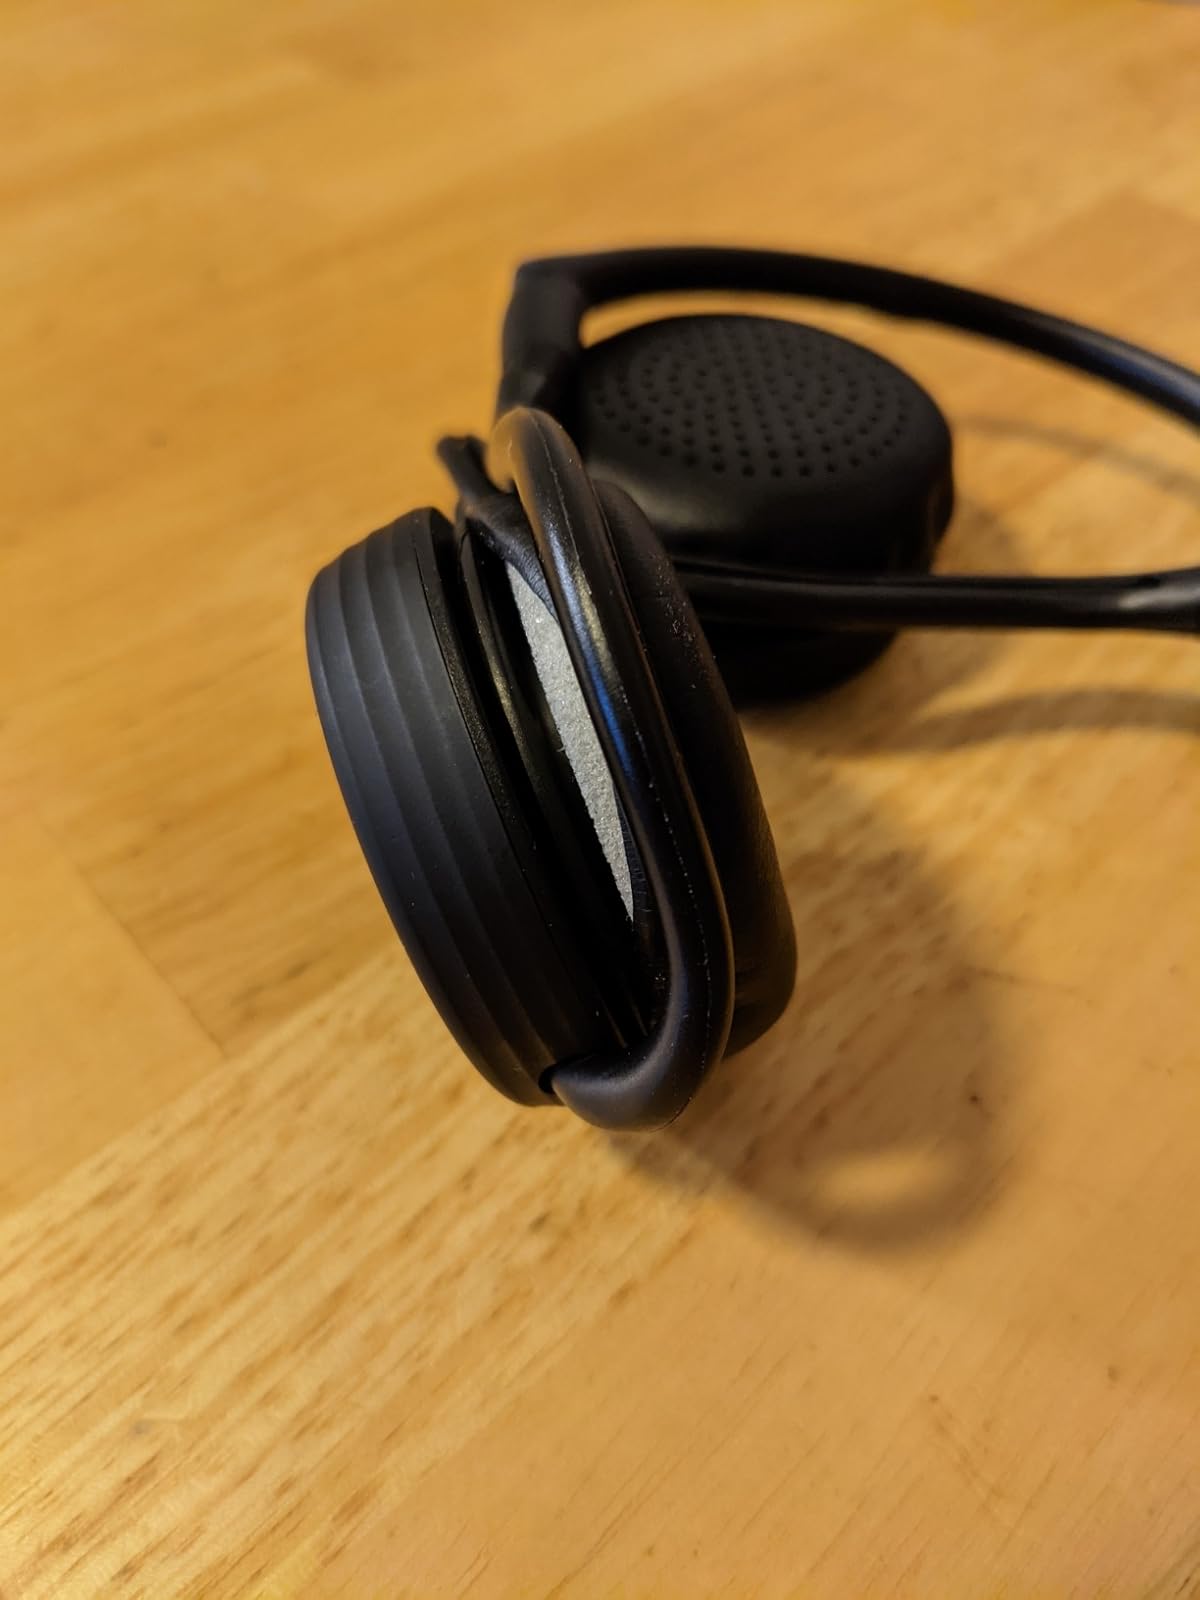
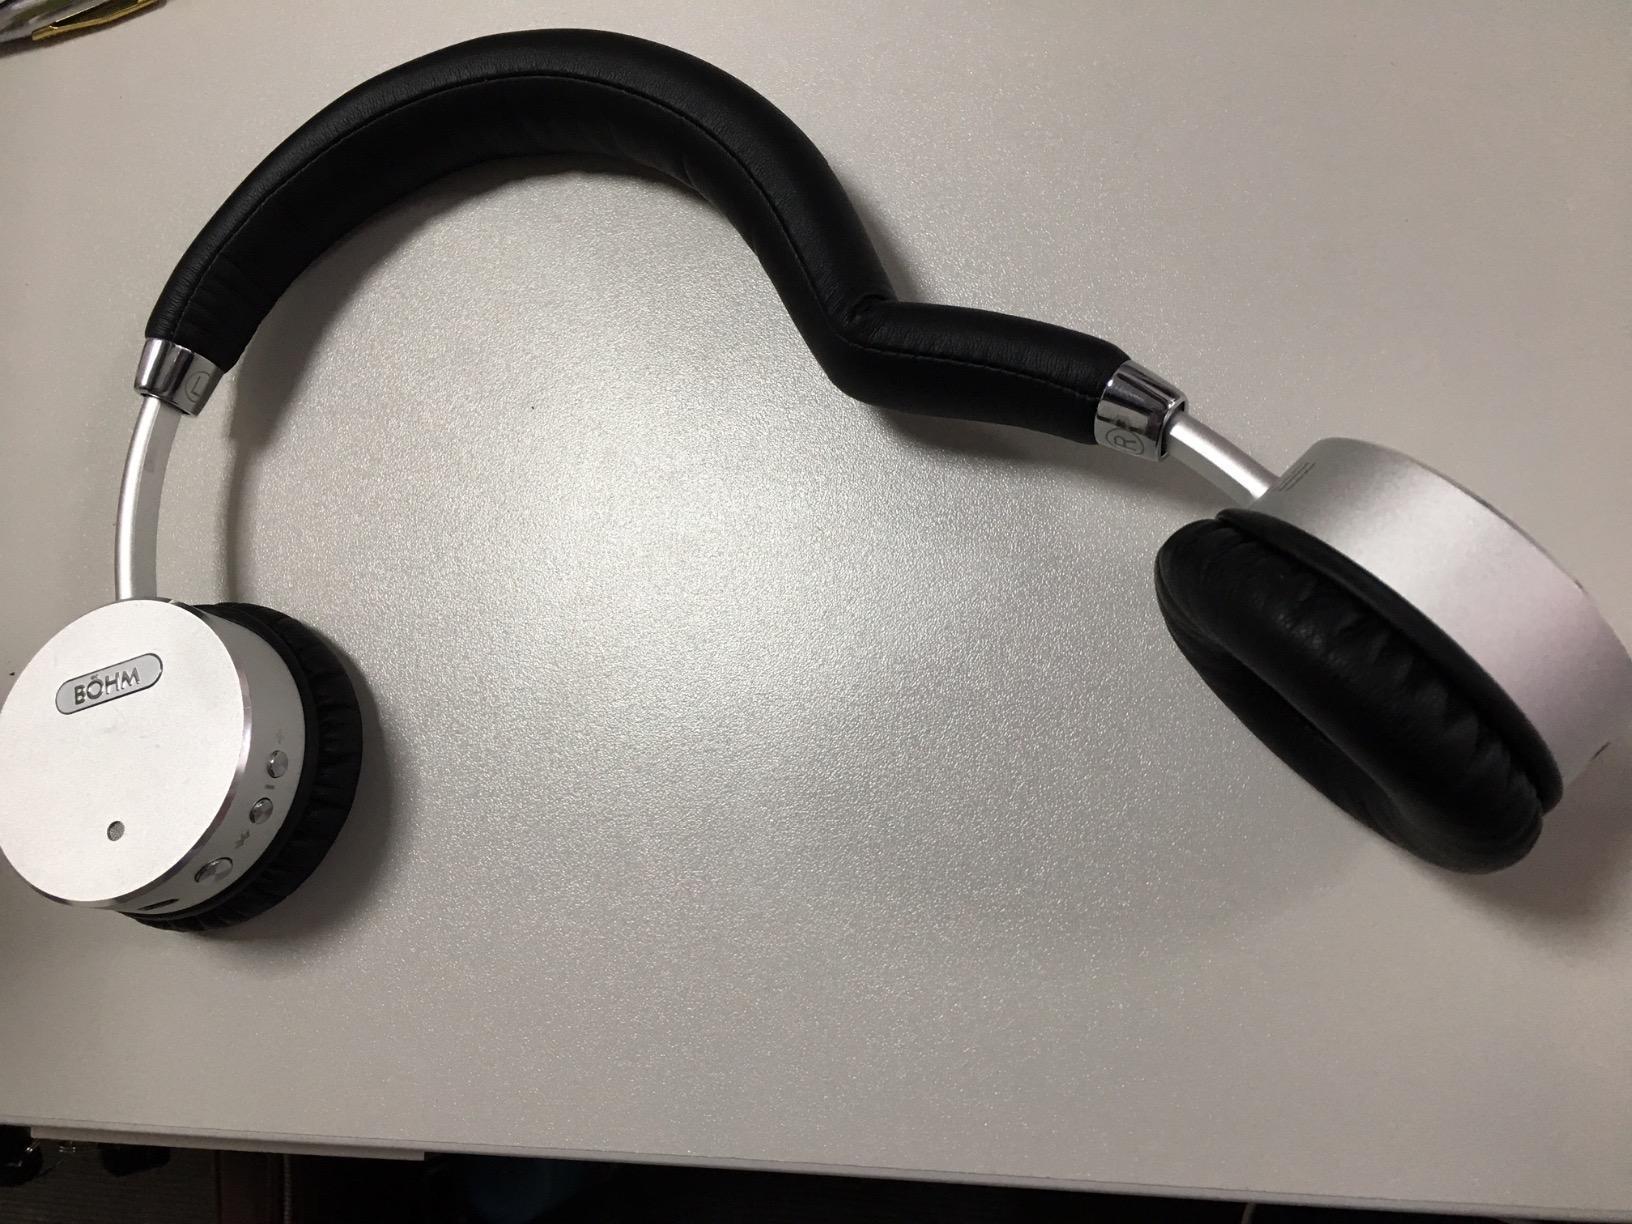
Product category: headphones
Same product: no